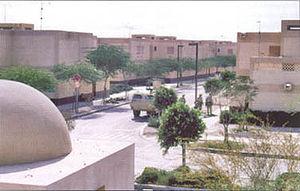
La bataille de Khafji a été le premier grand engagement terrestre de la guerre du Golfe. Elle a eu lieu dans et autour de la ville saoudienne de Khafji, à partir du 29 janvier jusqu'au 1ᵉʳ février 1991 et a marqué le point culminant de la campagne aérienne de la Coalition au Koweït et en Irak, qui a débuté le 17 janvier 1991.
Ras al-Khafji ou Khafji est une ville de la province orientale d'ach-Charqiya d'Arabie saoudite, sur le golfe Persique. Elle fut la principale ville de la zone neutre créée en 1922 entre le Koweït et l'Arabie saoudite. Après la découverte de pétrole dans les années 1950, les frontières furent fixées et la ville rattachée à l'Arabie saoudite, tout en maintenant un partage des revenus pétroliers. Lors de la première guerre du Golfe, la bataille de Khafji bloqua l'avancée irakienne vers l'Arabie saoudite.